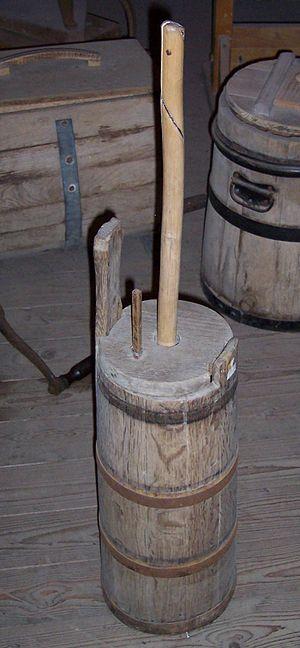
La boissellerie est une activité artisanale constituée par la fabrication de boîtes en bois. Le mot est dérivé de « boisseau », récipient de forme cylindrique destiné à mesurer les matières sèches, de capacité variable suivant les lieux et les époques. L'activité du boisselier est cependant plus large puisqu'elle s'est étendue à divers récipients et divers ustensiles de bois servant au ménage et à la ferme, et même à d'autres objets comme les jouets en bois.